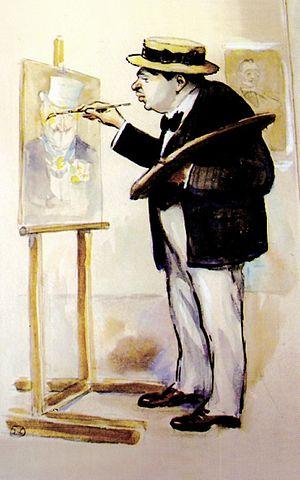
Nicolae S. Petrescu-Găină, né le 31 mars 1871 à Craiova et mort le 15 février 1931 à Bucarest, en Roumanie, est un caricaturiste roumain. Considéré comme un précurseur de la caricature roumaine, il a réalisé des dessins des hommes politiques de cette époque, des sculpteurs, des peintres et des grands intellectuels qui ont vécu au tournant du XXᵉ siècle.